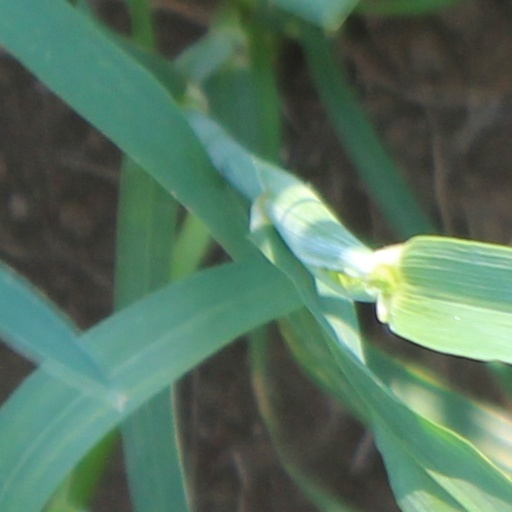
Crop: wheat